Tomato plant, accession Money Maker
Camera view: horizontal (90 deg, fisheye); turntable rotation: 90 degrees
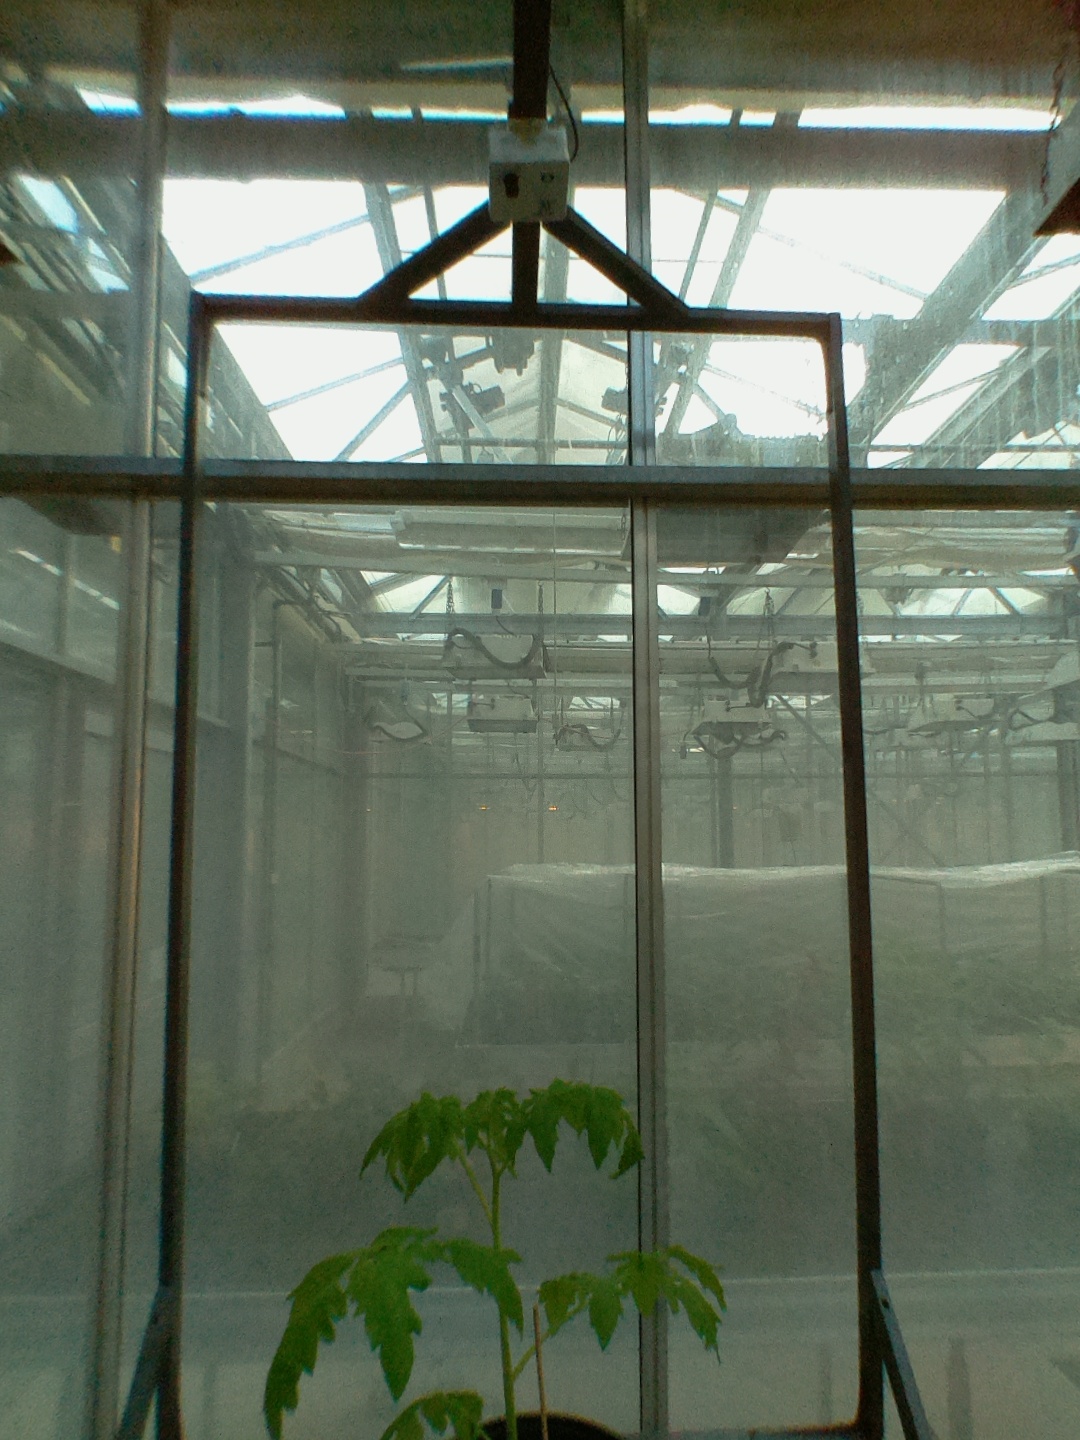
BBCH growth stage 13: 6 of true leaves visible